'Salem's Lot (film)

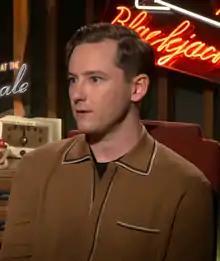
Lewis Pullman portrays the lead character, Ben Mears

"Salem's Lot" is an adaptation of the 1975 novel by Stephen King. The feature film from New Line Cinema was announced in April 2019 when "The Hollywood Reporter" revealed Gary Dauberman was set to write the screenplay and executive produce and James Wan was attached as a producer. In an interview, Dauberman was asked if he would apply the same writing approach he utilized for "It" (2017) and "It Chapter Two" (2019), adaptations of King's novel "It", to which he replied "I like to be as true to the story as I possibly can until it gets a little too unwieldy for a movie."